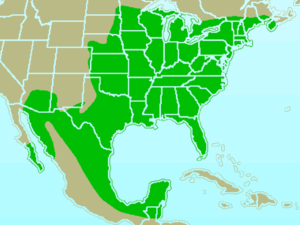
Le Cardinal rouge est une espèce de passereaux de la famille des Cardinalidae. Il doit son nom à la couleur rouge du plumage du mâle qui rappelle les vêtements rouges des cardinaux catholiques. Il est présent au sud du Canada, dans l’est des États-Unis, au Mexique, et au nord du Guatemala et du Belize. Il fréquente les bois, les jardins et les marais.